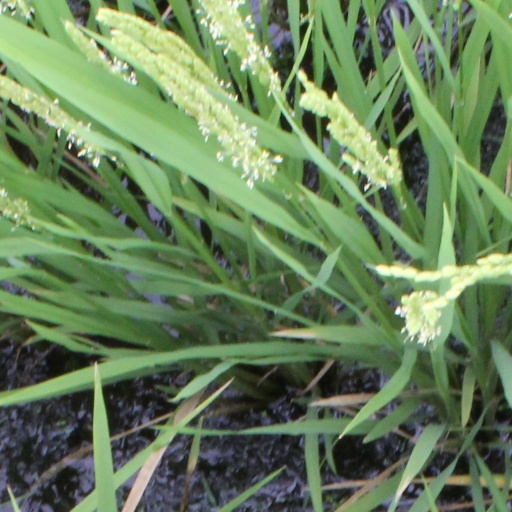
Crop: rice